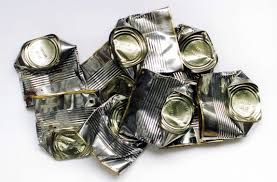
Waste category: metal